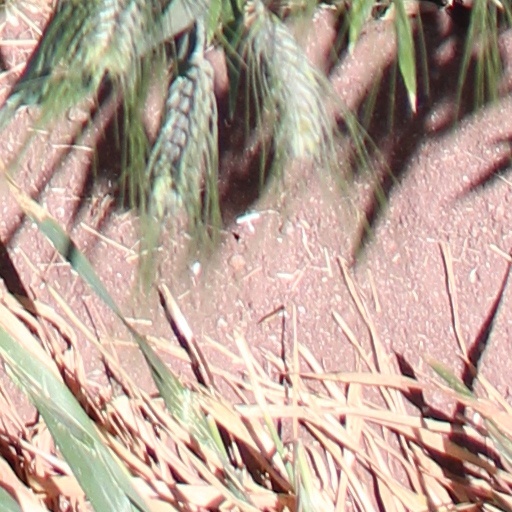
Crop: wheat